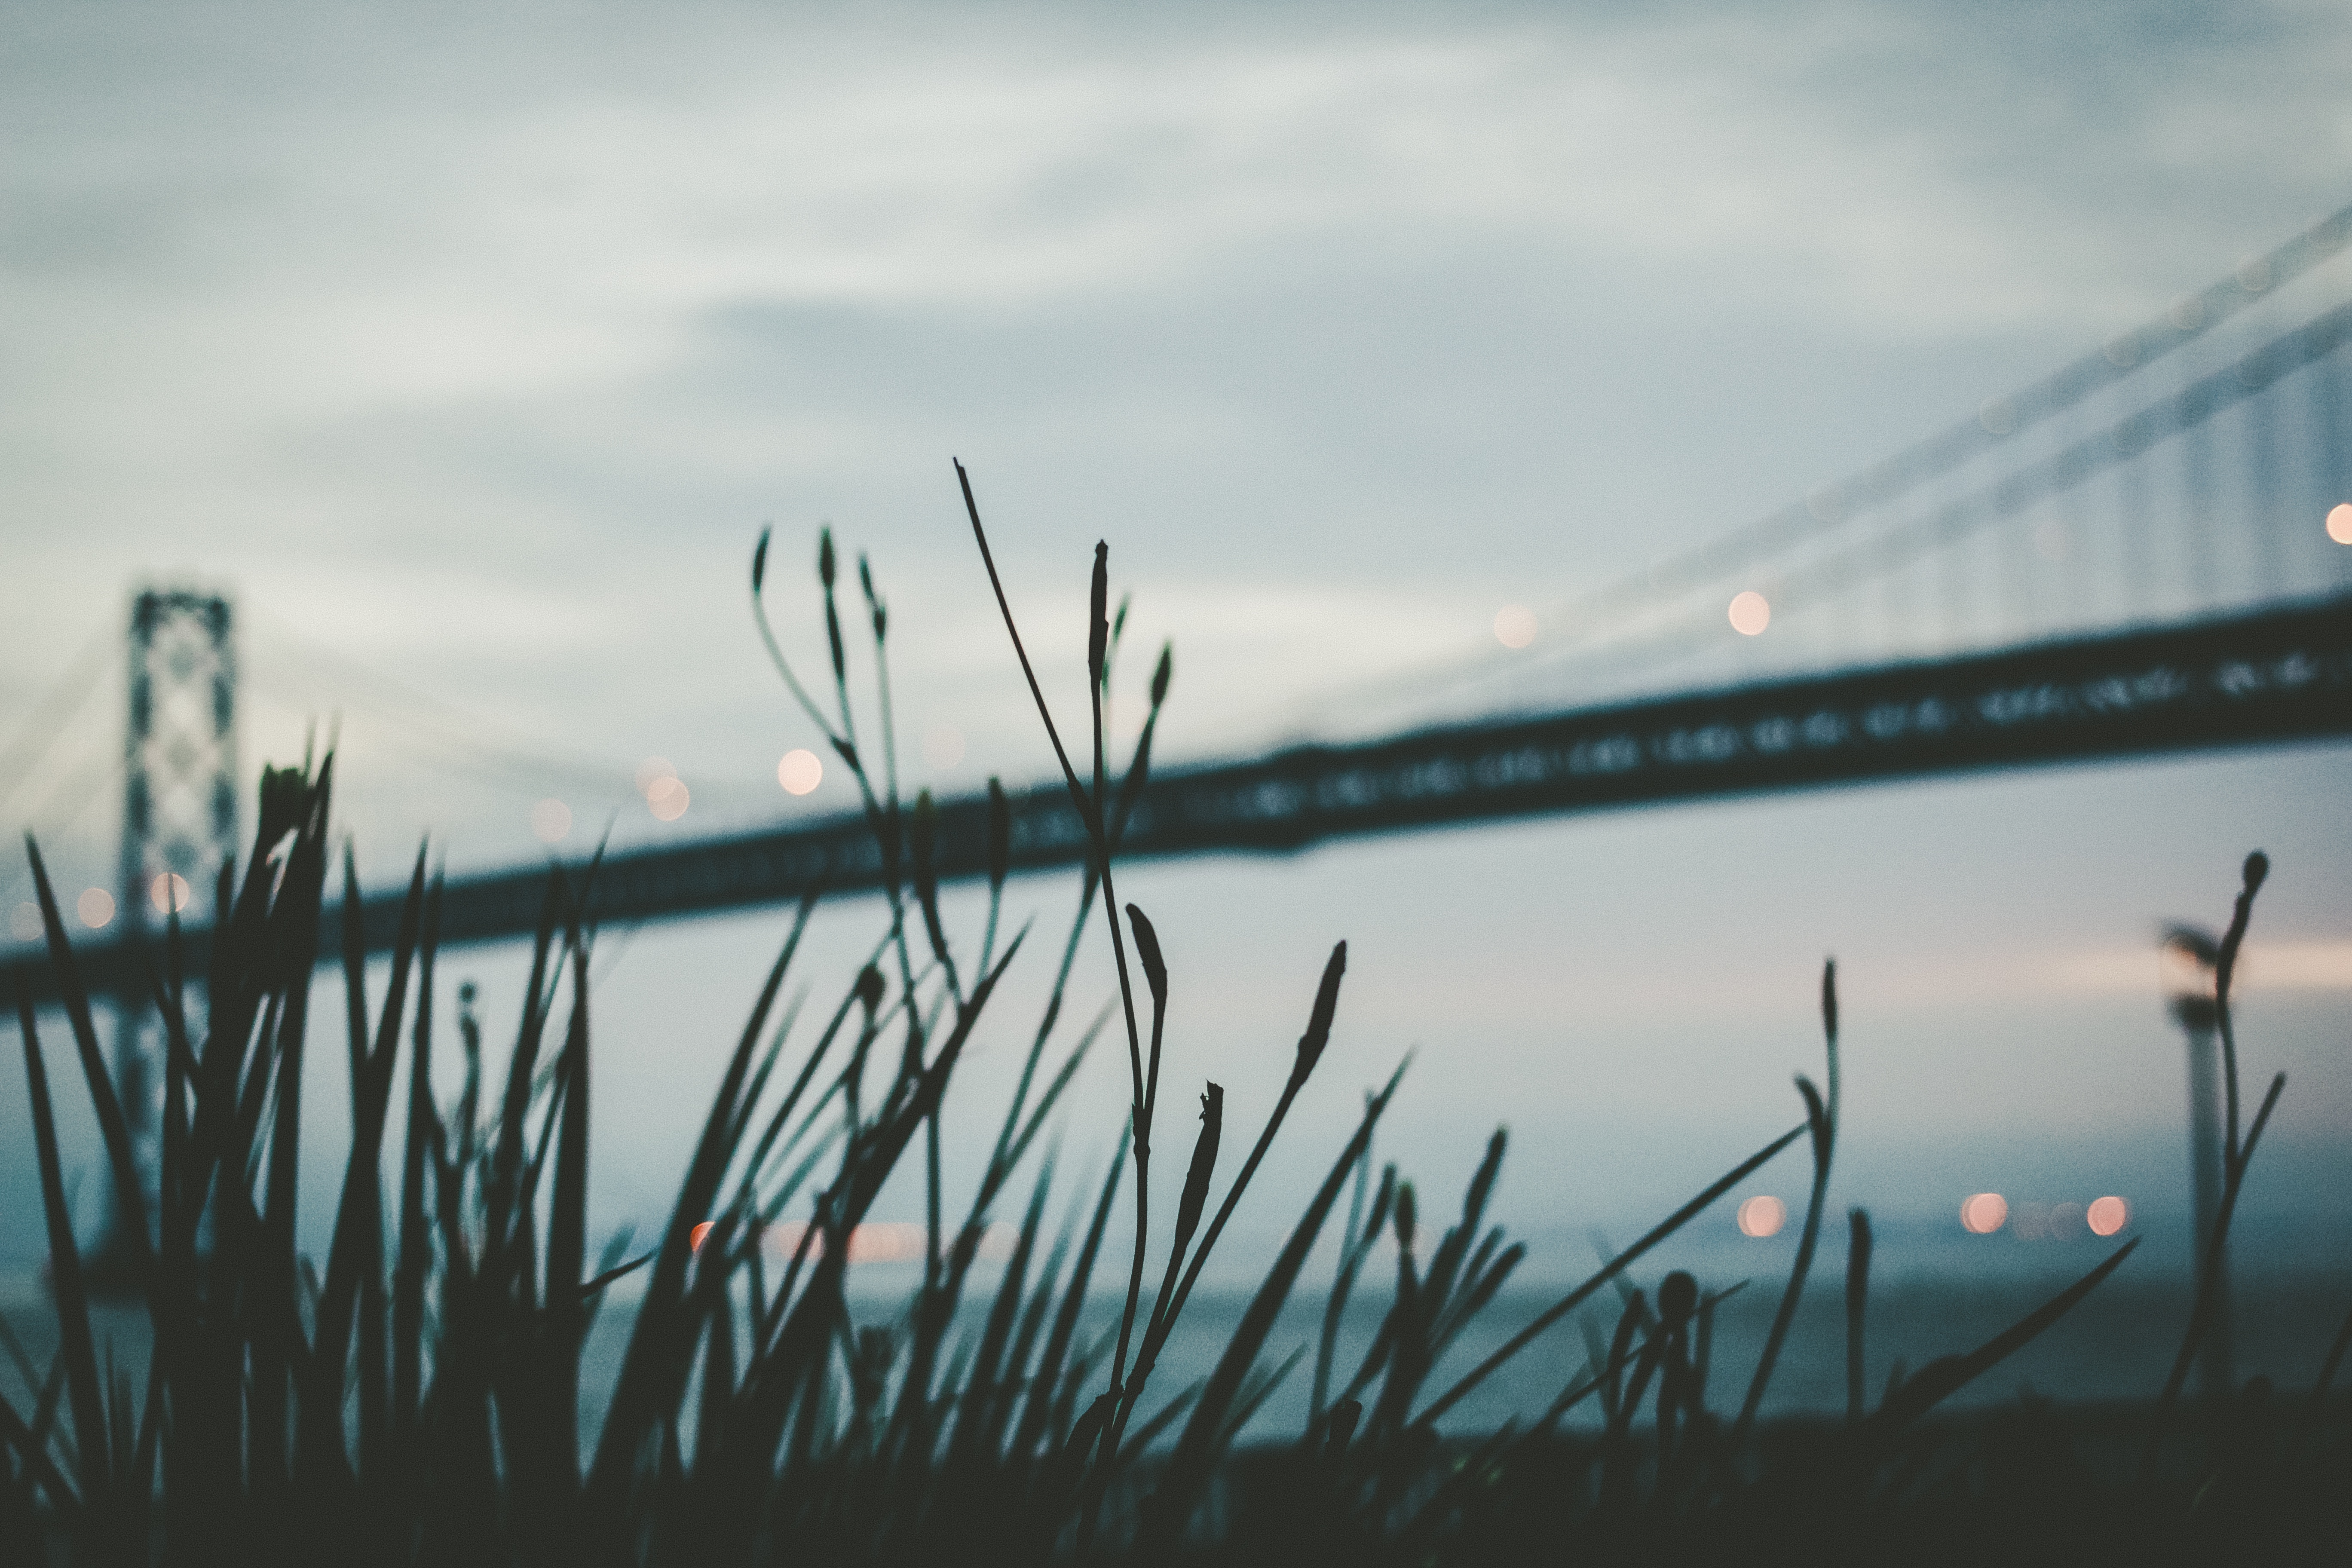
sea, coast, water, grass, ocean, horizon, blur, cloud, sky, sunrise, sunset, bridge, sunlight, morning, wave, wind, dawn, dusk, evening, line, reflection, atmospheric phenomenon, atmosphere of earth